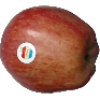
Label: Apple Red 1